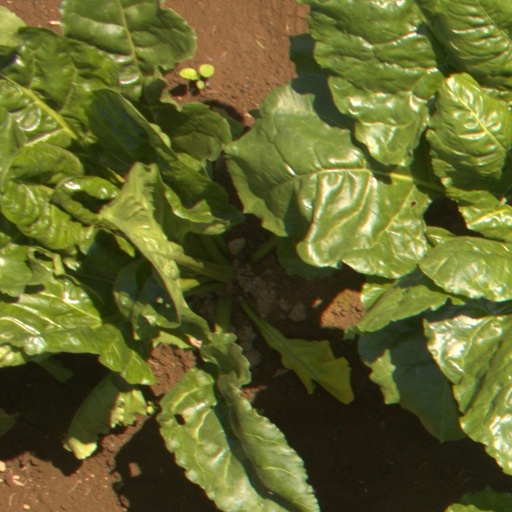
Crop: sugar beet